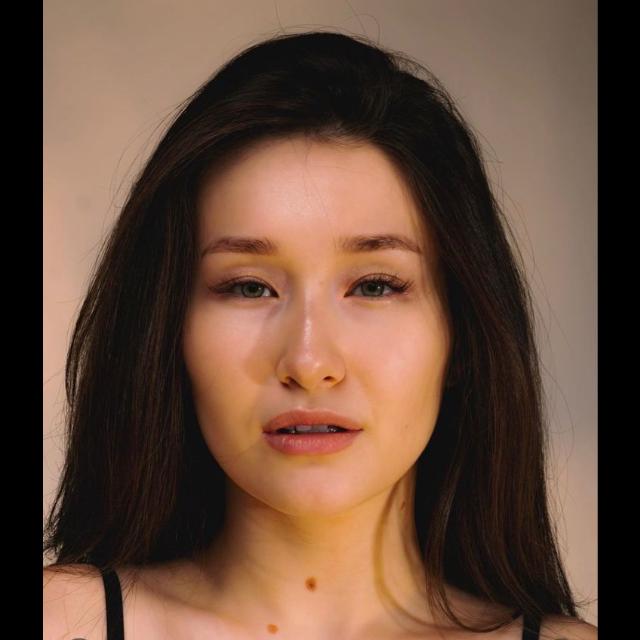
Label: Colored